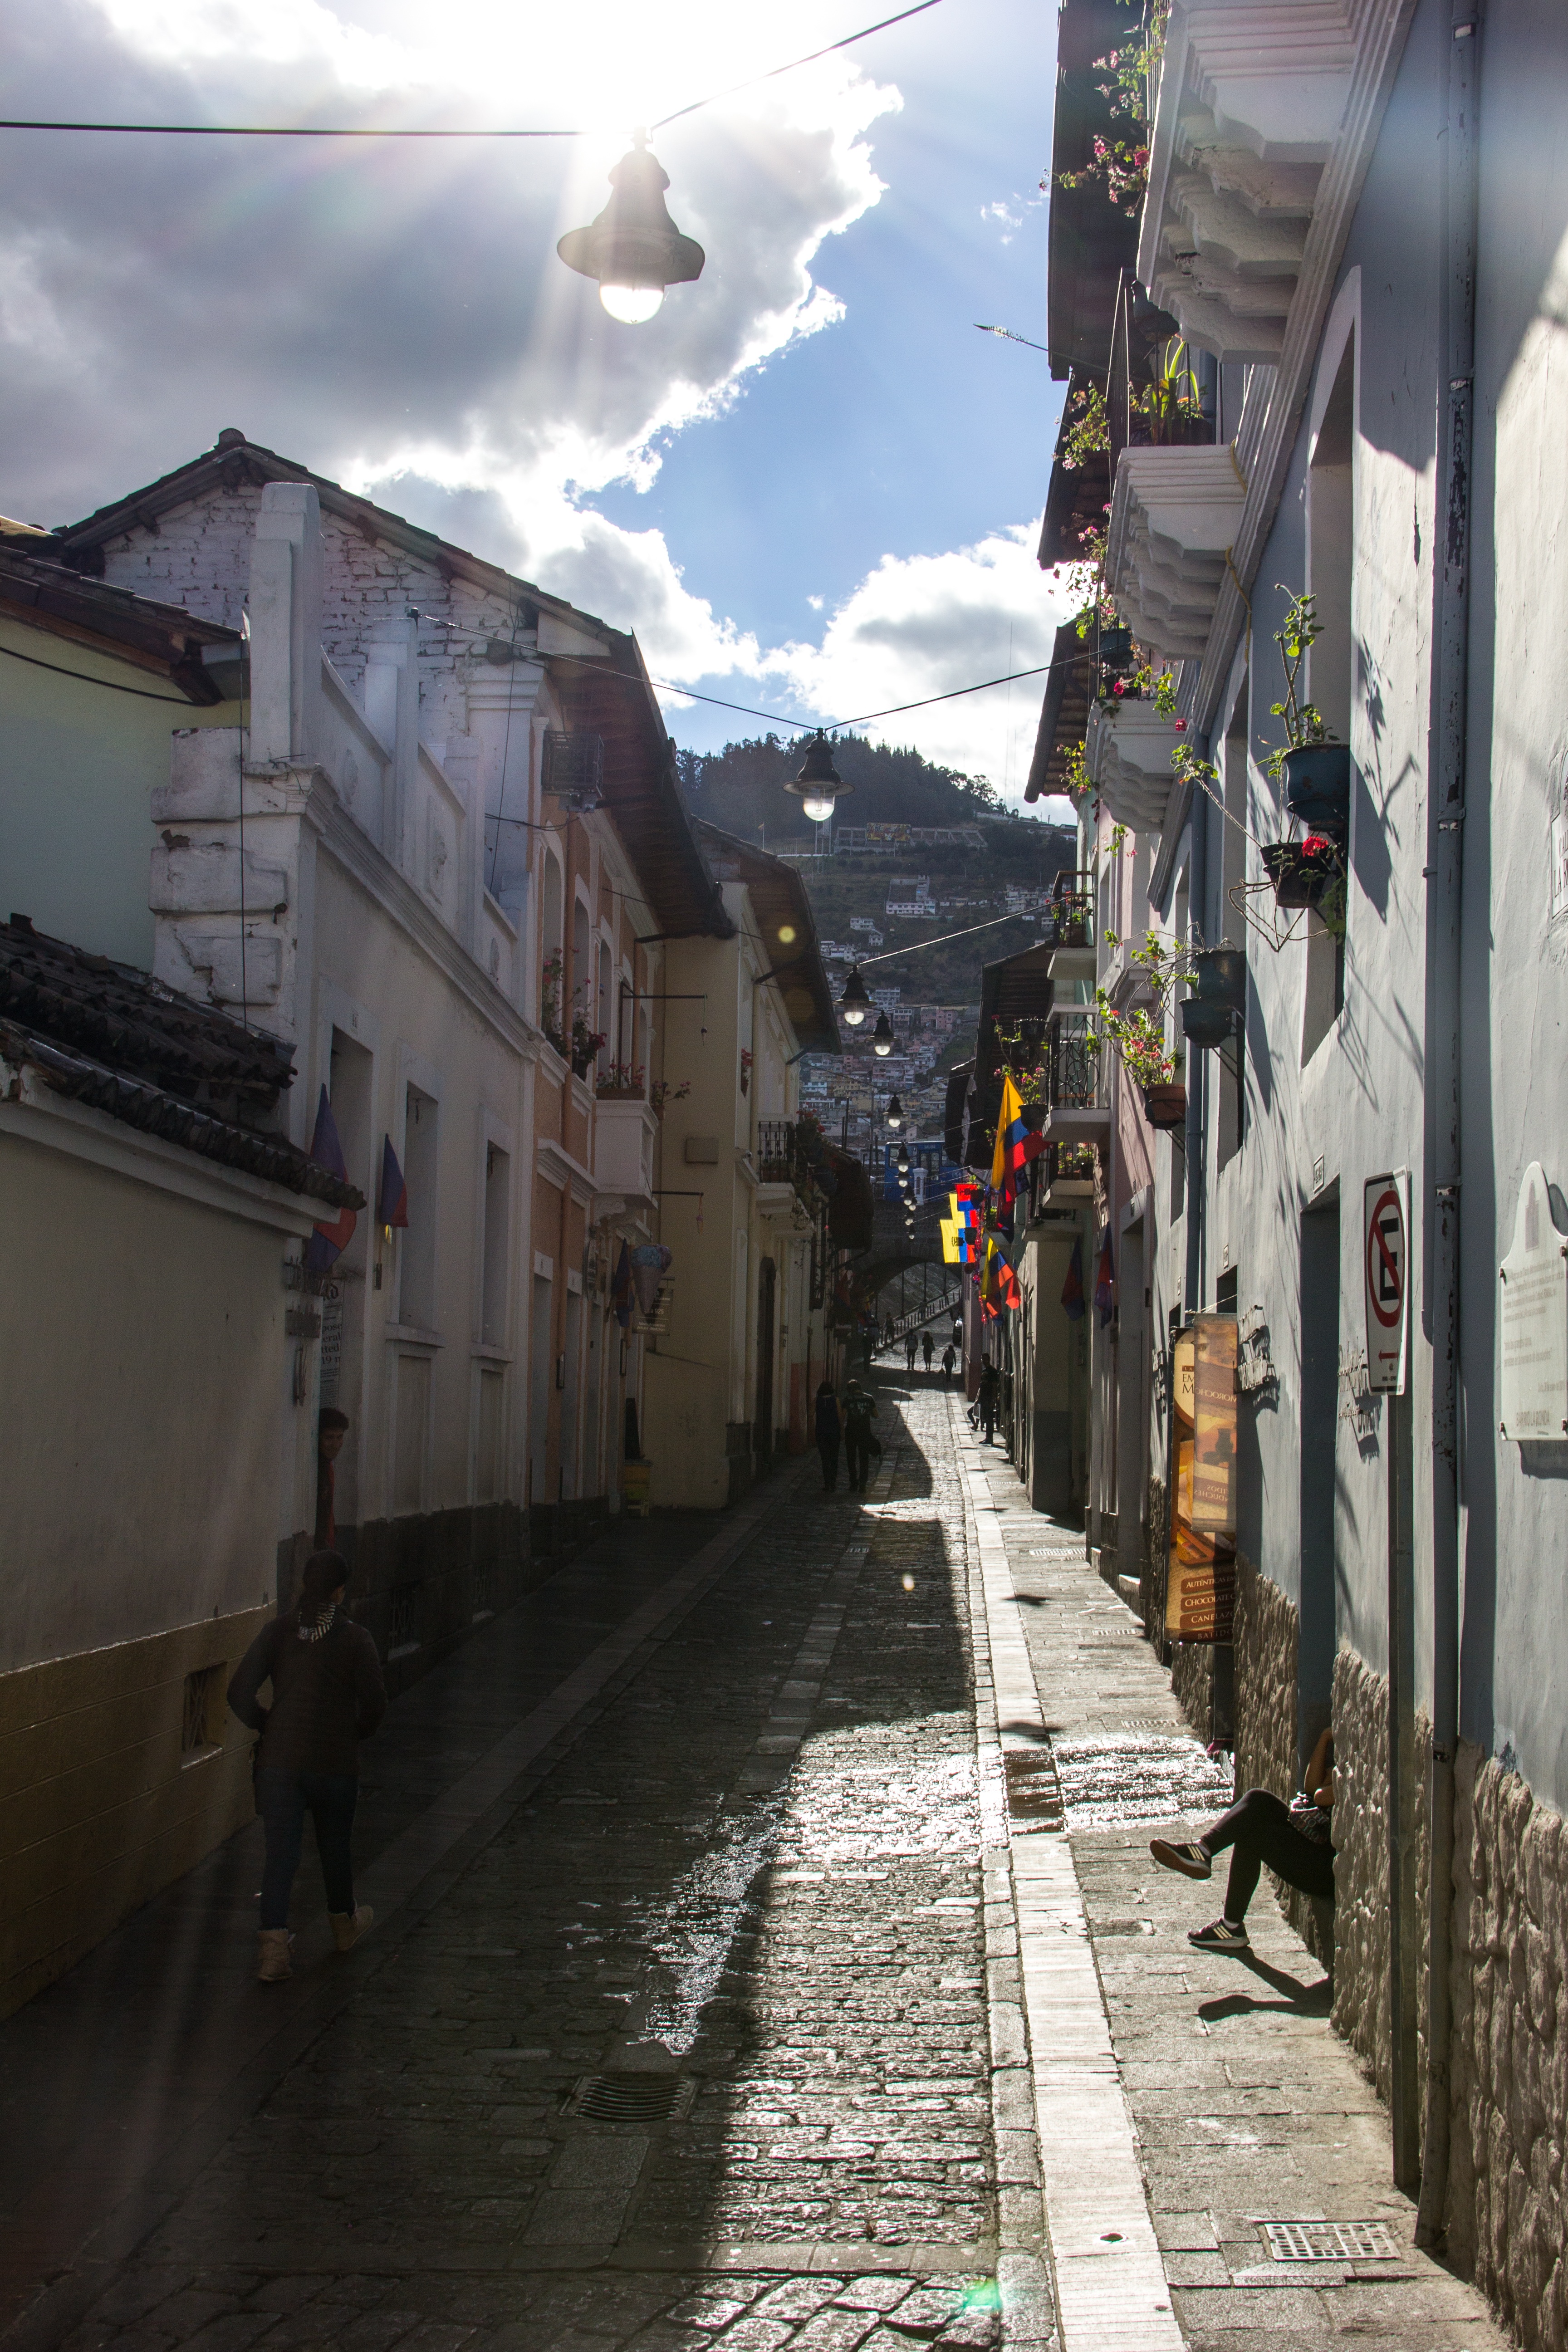
road, street, town, alley, travel, village, transport, tourism, lane, infrastructure, neighbourhood, urban area, residential area, human settlement